Witold Pyrkosz

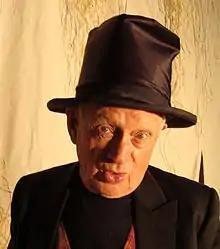
Witold Pyrkosz (2008), teatr tm

He was best known as Lucjan Mostowiak in Polish TV series "M jak miłość", as Pyzdra in "Janosik", as Wichura in "Czterej pancerni i pies", as Balcerek in "Alternatywy 4" and he was also a voice actor of Tow Mater in Polish dubbing of Pixar's Cars series.↵His official birth certificate says that he was born on 1 January 1927 in Lwów; however, he stated that this was done purposely: the date was changed to delay his compulsory conscription for a year, while his mother registered his birthplace as Lwów because it "sounded more regal".